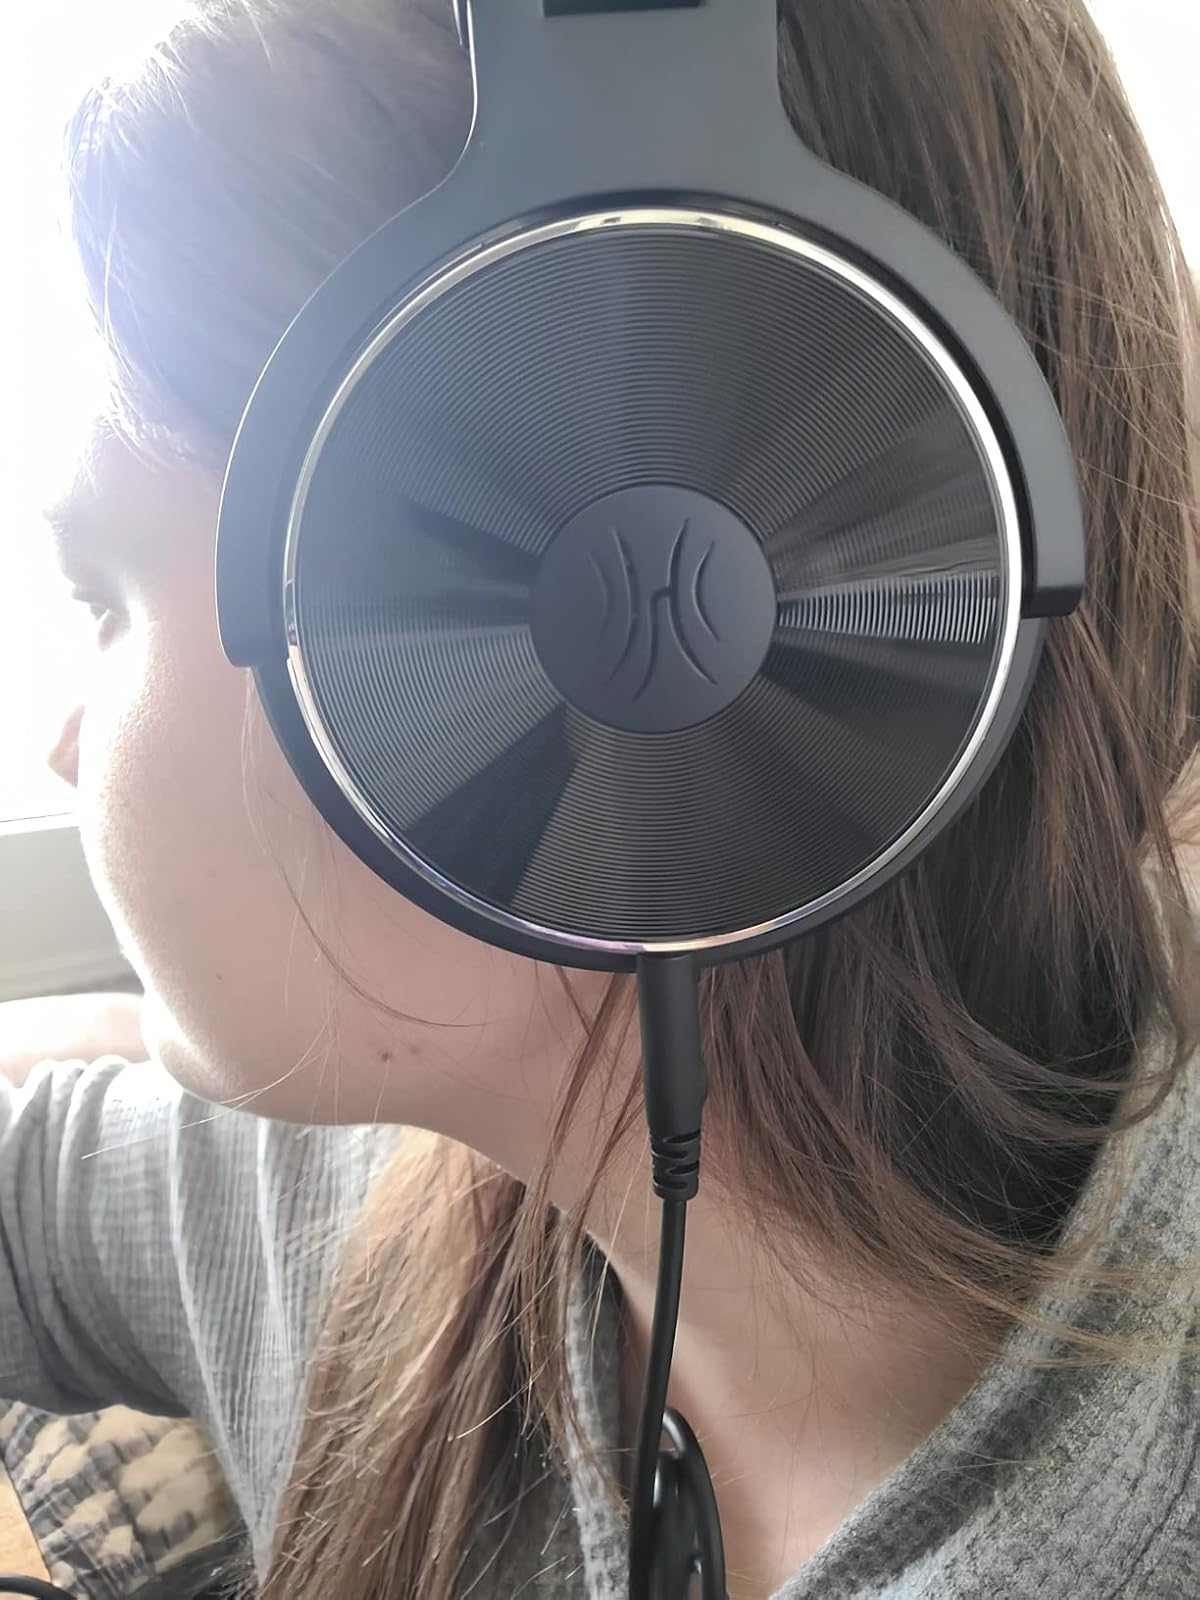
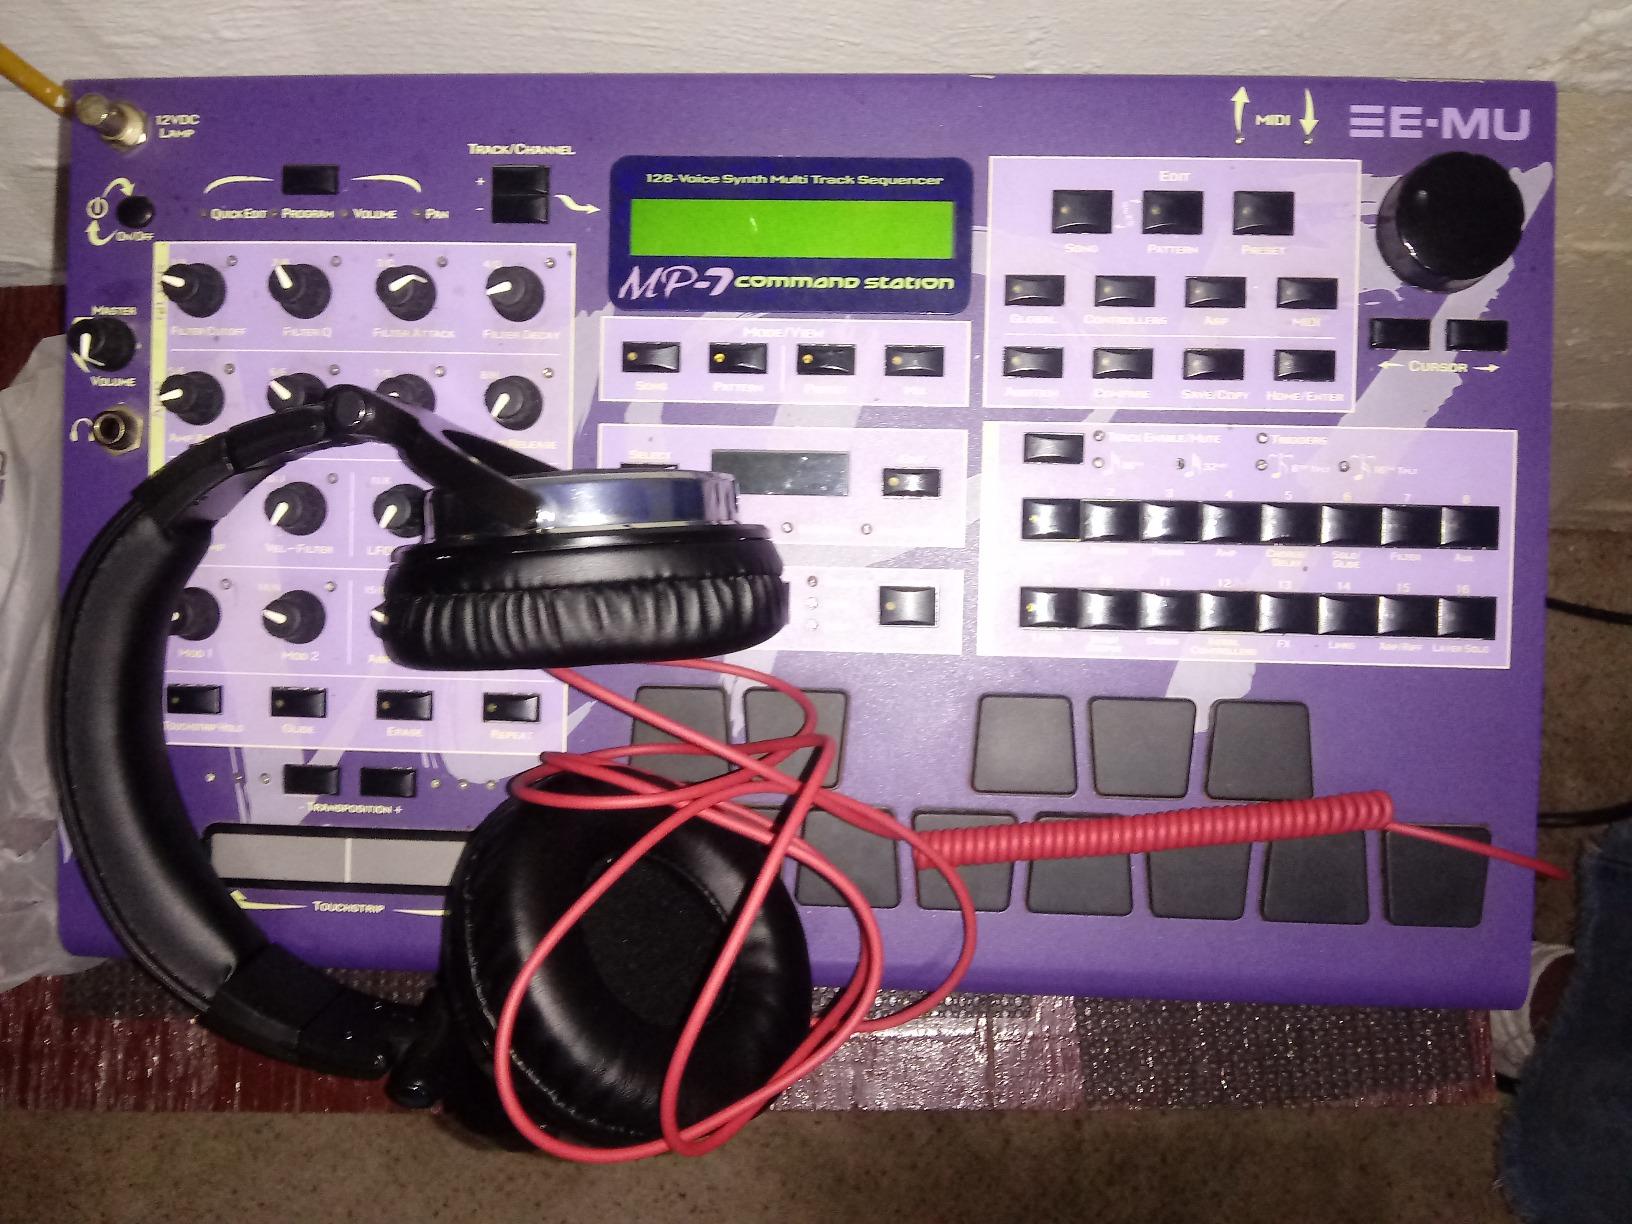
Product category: headphones
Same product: yes